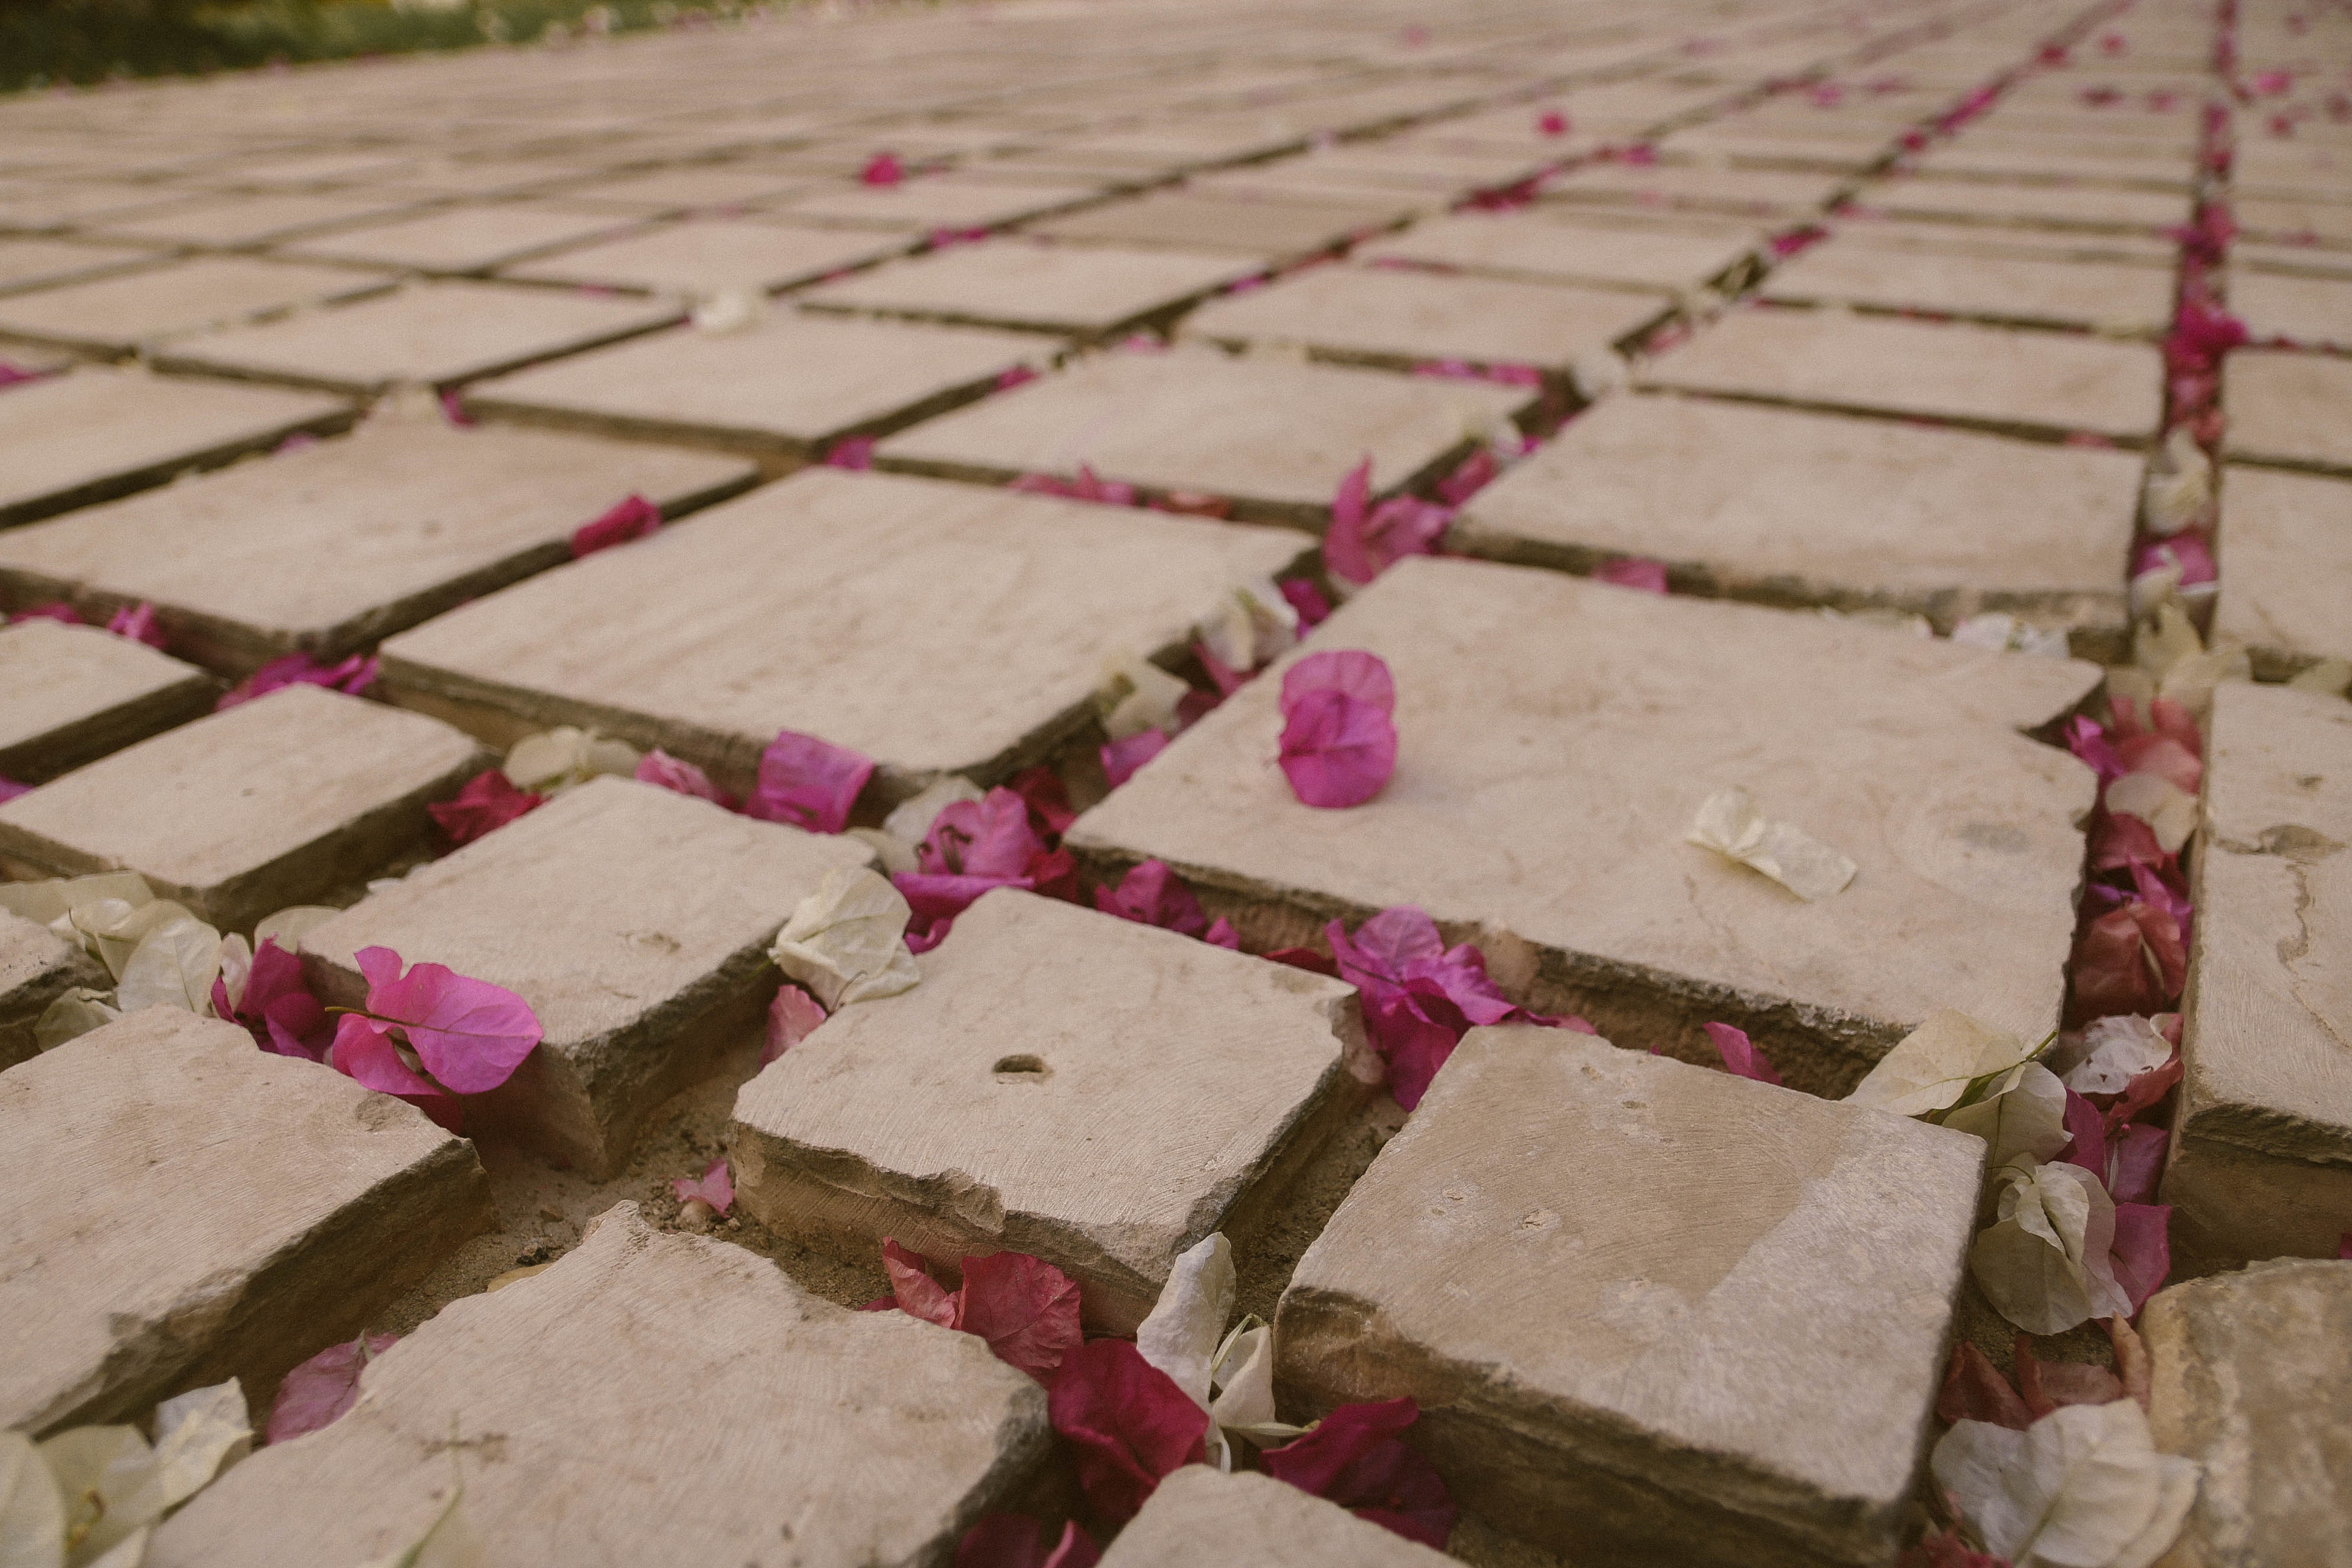
pink, floor, petal, flower, flooring, tile, plant, brick, magenta